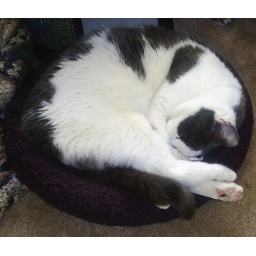
Aremid curled up in cat bed